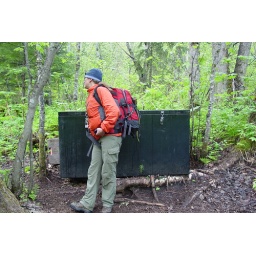
One of our guides. Personal belongings, beverages and snacks are stored in the bear box for obvious reasons.